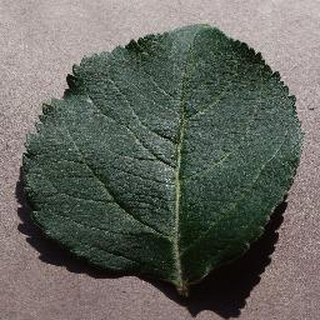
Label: healthy_apple